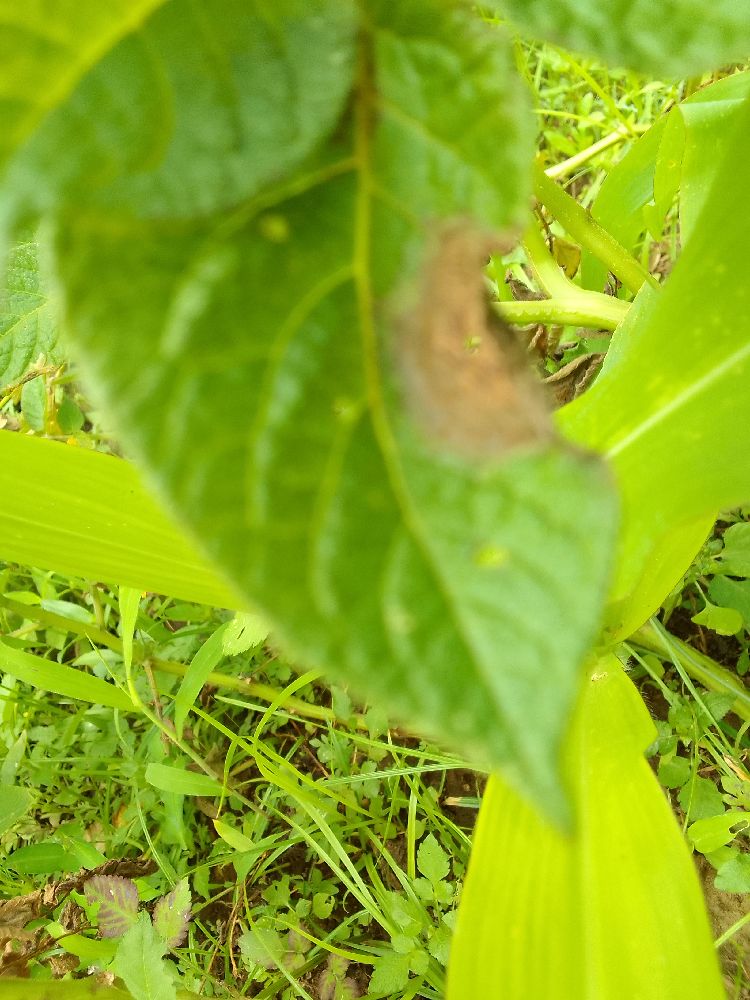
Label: Late blight